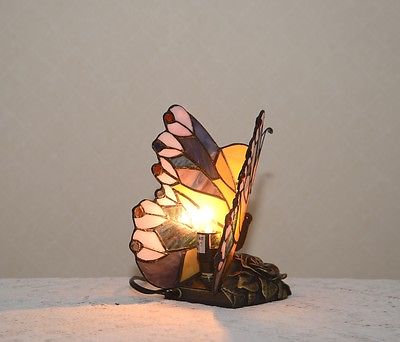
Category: lamp